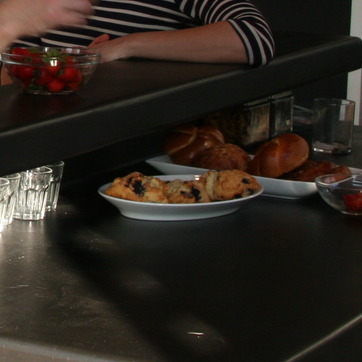
Material: food